Curt van de Sandt

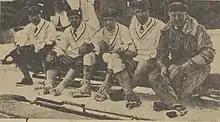
Van de Sandt (left) at the 1928 Winter Olympics

Curt van de Sandt (28 June 1885 – 3 August 1930) was a Dutch bobsledder. He competed in the four-man event at the 1928 Winter Olympics.